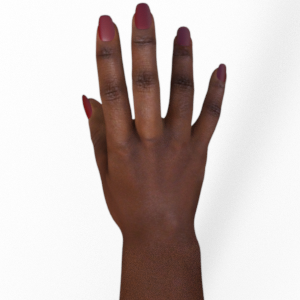
Label: paper